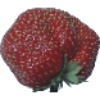
Label: strawberry_wedge